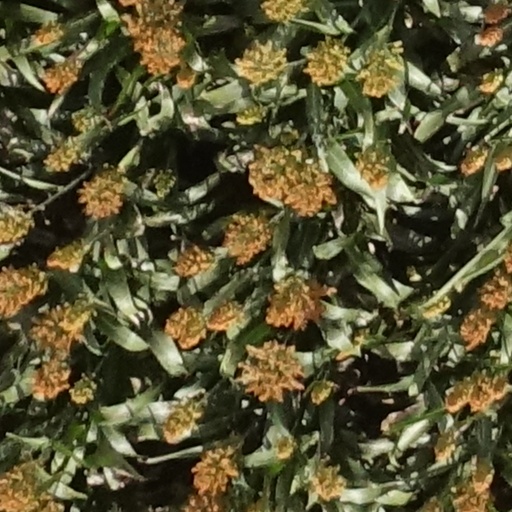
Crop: sorghum